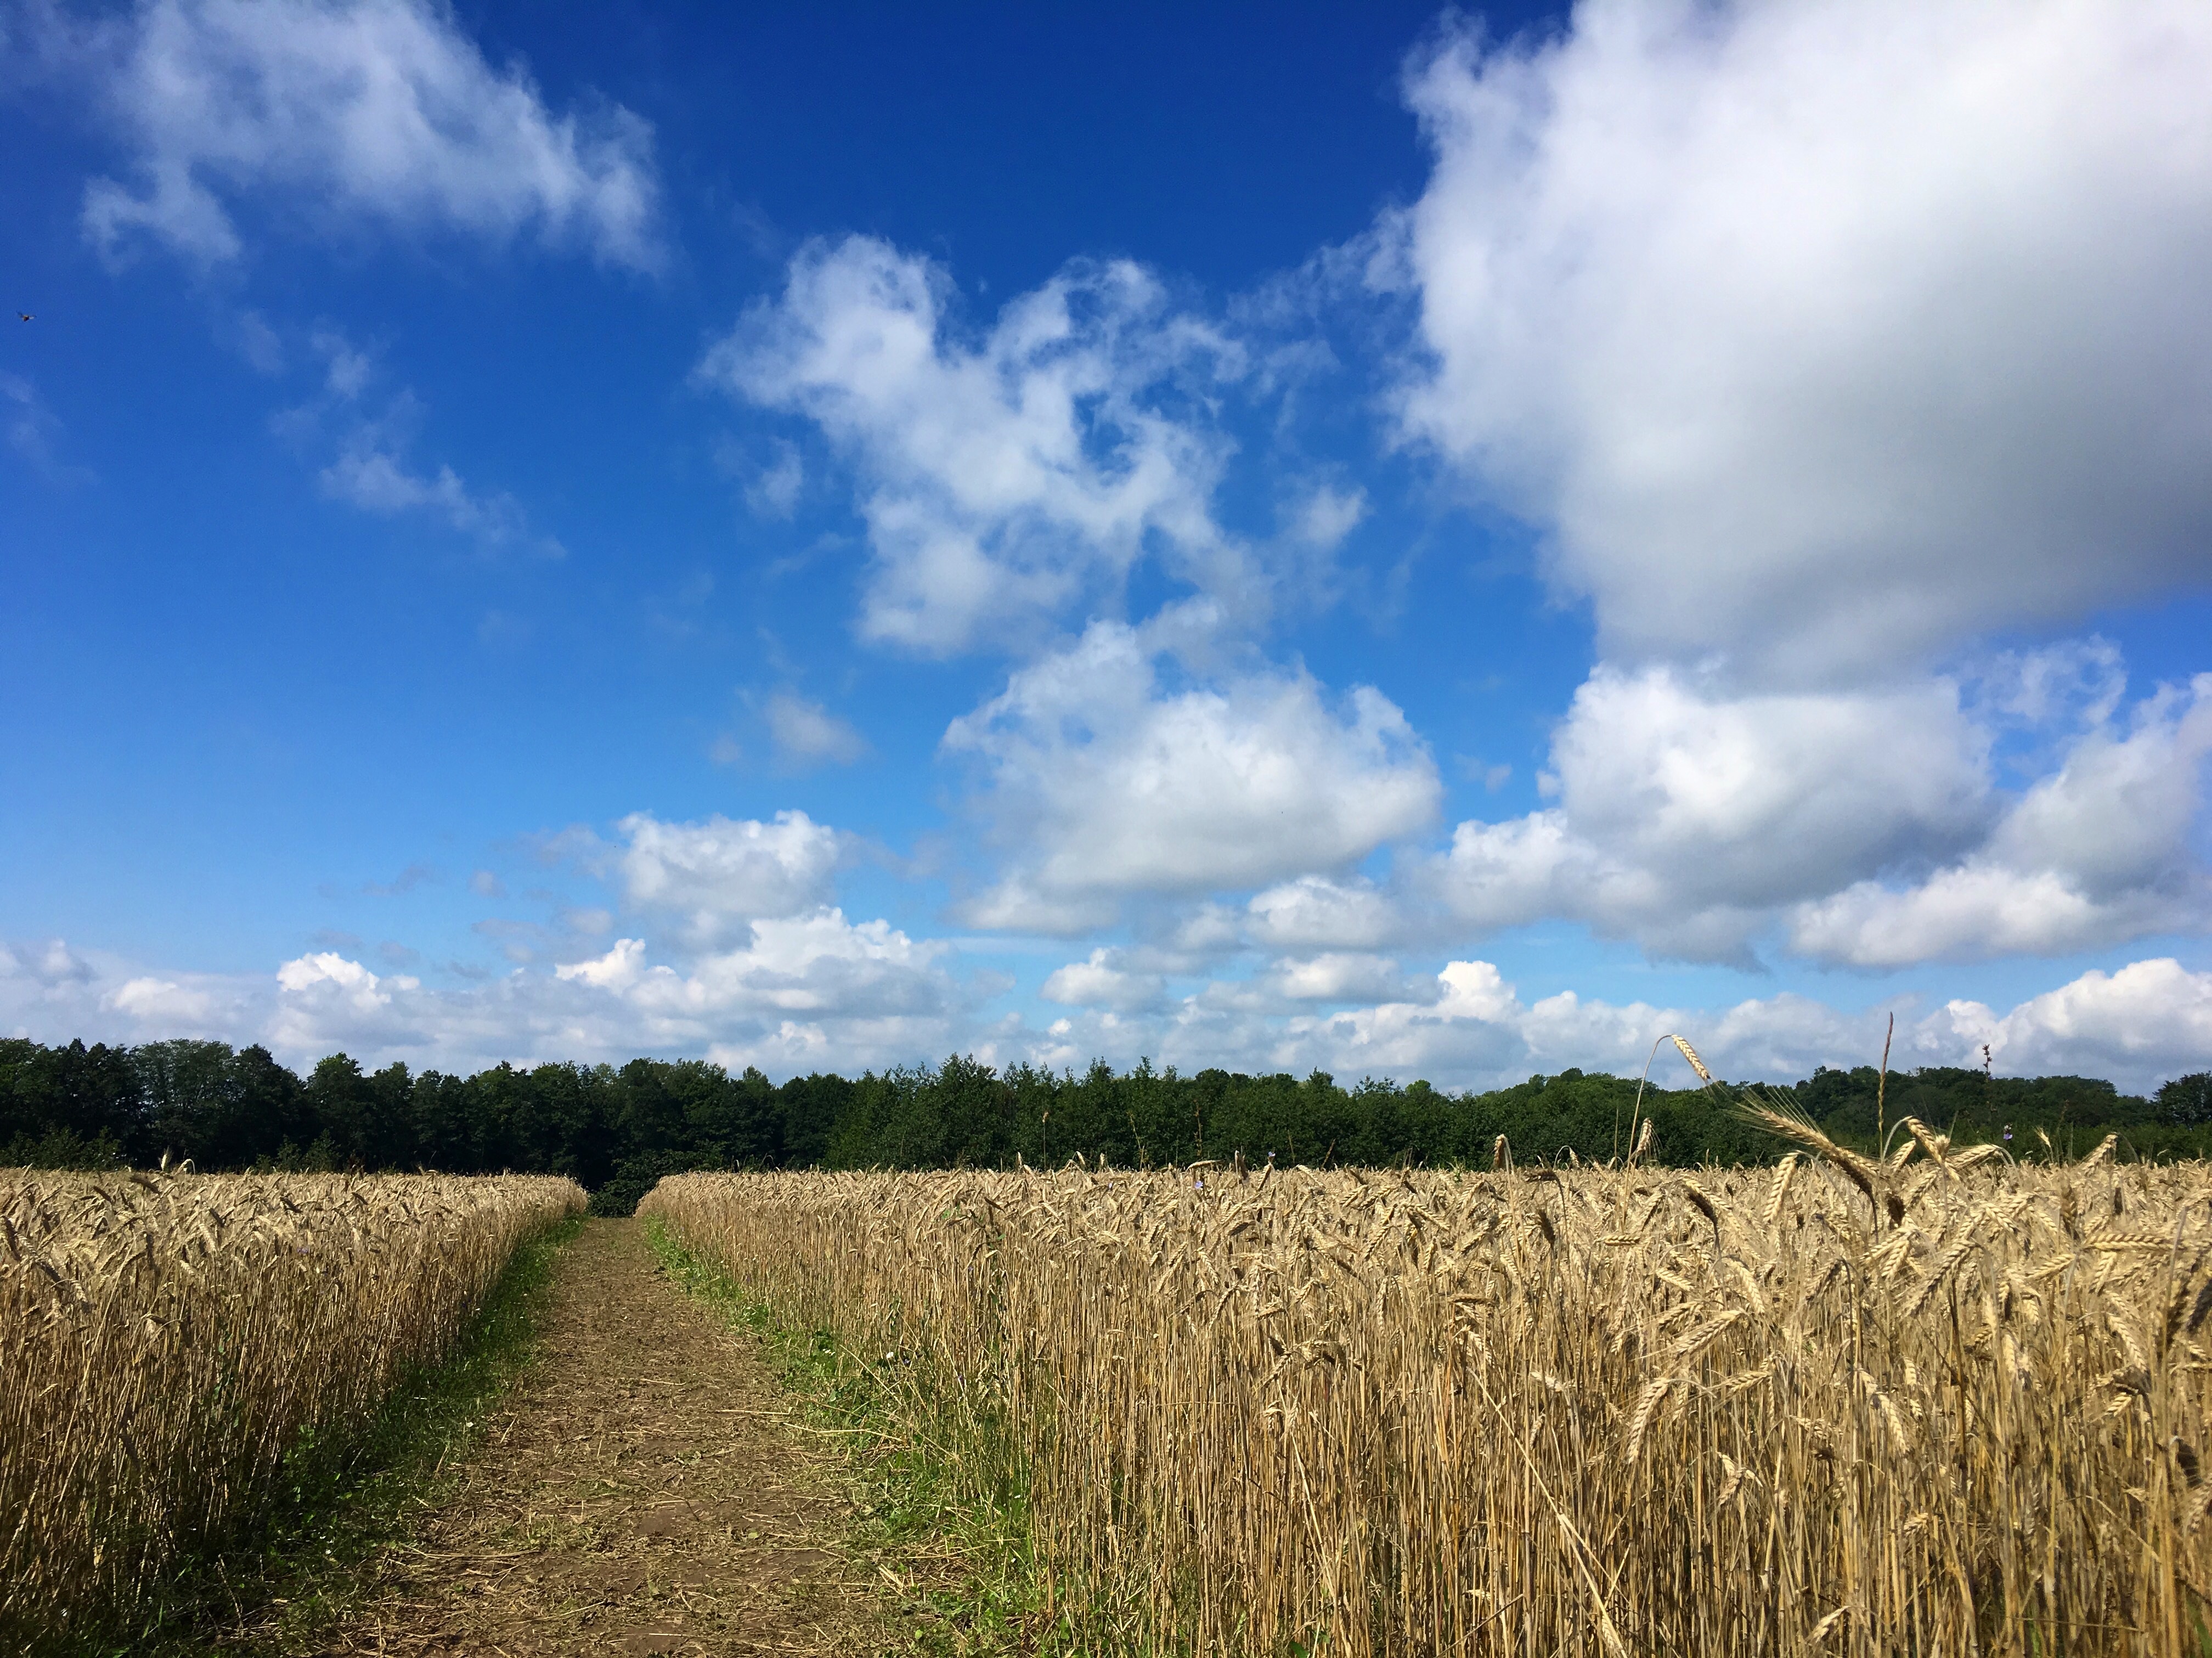
landscape, nature, grass, outdoor, horizon, cloud, plant, sky, field, farm, meadow, prairie, ray, summer, panoramic, rural, harvest, crop, journey, grow, pasture, soil, yellow, agriculture, health, plain, farmland, sunny, grassland, day, ecosystem, steppe, rural area, grass family